Brian Urlacher

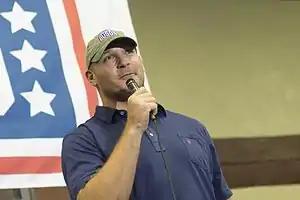

In 2002, Urlacher appeared on the game show "Wheel of Fortune" and won over $47,000 for charity.